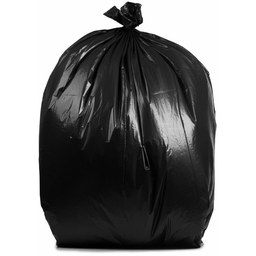
Label: plasticbags